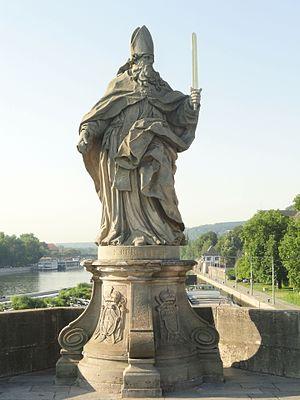
L'Alte Mainbrücke est le plus vieux pont de Wurtzbourg, sur le Main. Seul franchissement de la rivière dans cette ville jusqu'en 1886, il relie la ville avec la forteresse de Marienberg.